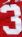
Number: 3